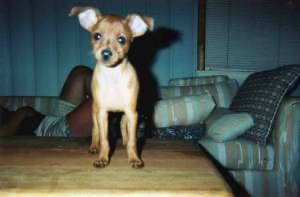
Animal: dog
Breed: miniature pinscher